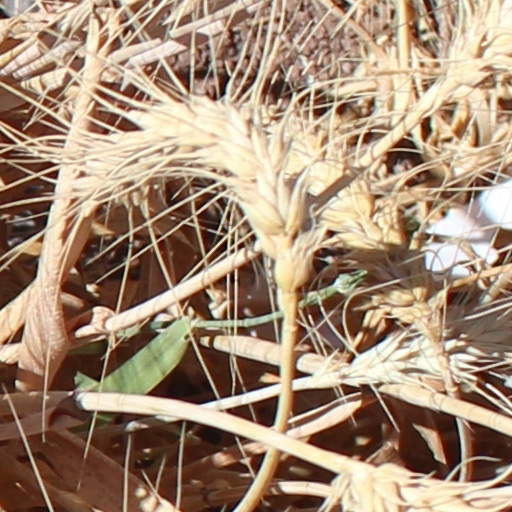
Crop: wheat